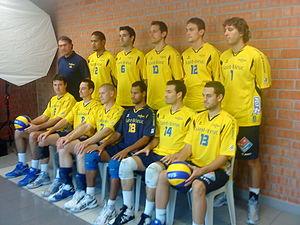
L'équipe de Saint-Brieuc Côtes-d'Armor Volley-Ball pour la saison 2010-2011
Le Saint-Brieuc Côtes-d'Armor Volley-Ball est un club français de volley-ball, basé à Saint-Brieuc, ayant évolué pendant 12 ans au niveau professionnel. Le club amateur porte le nom de Goëlo Saint-Brieuc Côtes d'Armor.